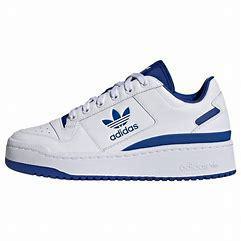
Brand: Adidas
Model: Forum Bold